Natural justice

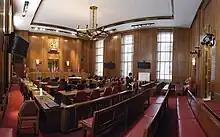
The courtroom of the Supreme Court of Canada in Ottawa, Ontario. In 1999, the Court ruled in "Baker v Canada (Minister of Citizenship and Immigration)" that the requirements of natural justice vary according to the context of the matter arising.

Natural justice is a term of art that denotes specific procedural rights in the English legal system and the systems of other nations based on it. It is similar to the American concepts of fair procedure and procedural due process, the latter having roots that to some degree parallel the origins of natural justice.